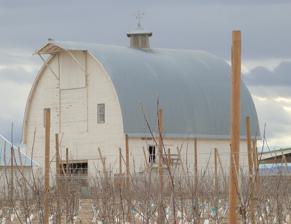
Building: George Obendorf Gothic Arch Truss Barn
Country: United States of America
Year built: 1915
United States historic place George Obendorf Gothic Arch Truss Barn U.S. National Register of Historic Places Location 24047 Batt Corner Rd., Canyon County, Idaho , near Wilder Coordinates 43°43′14″N 116°55′23″W / 43.72056°N 116.92306°W / 43.72056; -116.92306 Area less than one acre Built 1915 Architect Sears, Roebuck & Co. Architectural style Gothic Art Truss Barn NRHP reference No. 99001278 Added to NRHP October 28, 1999 The George Obendorf Gothic Arch Truss Barn is a Gothic-arch barn built in 1915 from a Sears, Roebuck & Co. kit.  It was listed on the National Register of Historic Places in 1999. It is located at the rear of the George Obendorf farm complex in Canyon County, Idaho about 6 miles (9.7 km) north of Wilder . It is 42 by 60 feet (13 m × 18 m) in plan and rests on a concrete foundation. Its components were pre-manufactured by Sears, Roebuck & Co., shipped to Wilder, and assembled by local carpenters and the Obendorf family. References